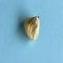
Maize quality: Bad